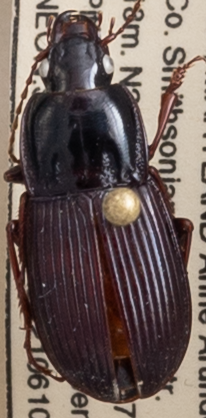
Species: Pterostichus (Abacidus) sp.
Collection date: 2021-06-10
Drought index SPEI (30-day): -0.87
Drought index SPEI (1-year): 2.09
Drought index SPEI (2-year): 1.28